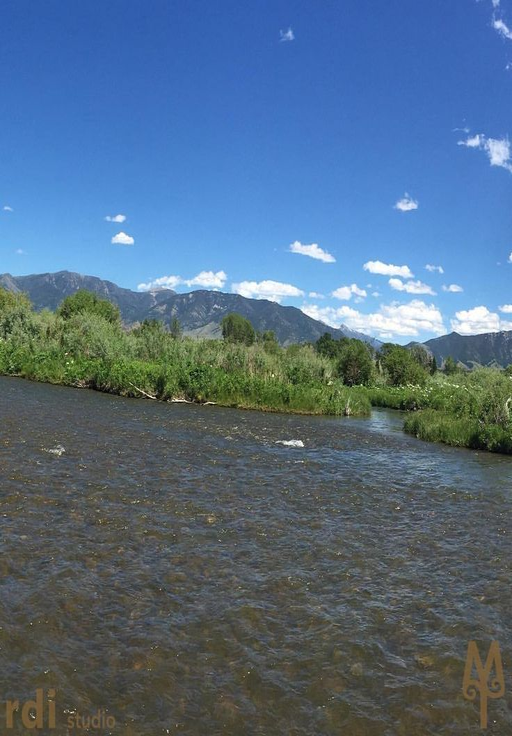
this is your view fly fishing .